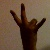
The image shows a hand gesture representing the number 7 in Indian Sign Language.